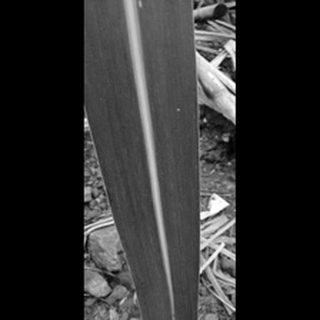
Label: healthy_sugarcane